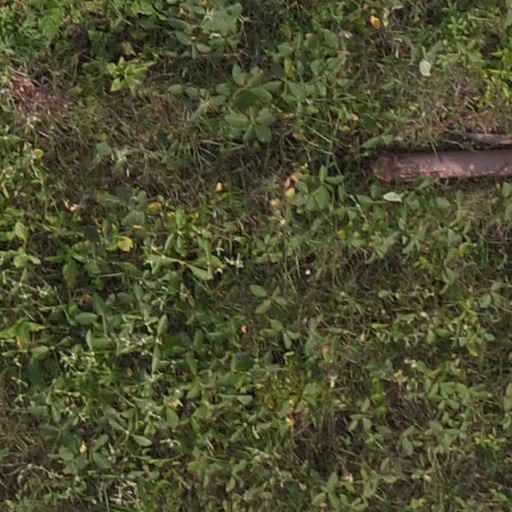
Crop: maize; corn